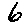
Label: 6